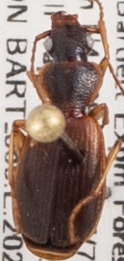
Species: Cymindis cribricollis
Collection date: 2021-08-25
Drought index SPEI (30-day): -0.386
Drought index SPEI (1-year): -0.944
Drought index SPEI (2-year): -0.54